Cluj County

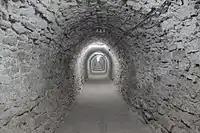
Access tunnel in Turda salt mine. The geological reserve is estimated at 38,750 million tonnes of salt.

Cluj County has rich and varied natural resources. Iron ores came into use in 1962, by exploitations in Căpușu Mic and Băișoara, being conducted over the years a series of geological explorations in Vlaha, Săvădisla and Cacova Ierii. Fossil fuels are represented by brown coal exploited in Ticu–Dâncu–Băgara area and peat, exploited in Călățele–Căpățâna sector. Likewise, there is a gas-condensed dome in Puini in the Transylvanian Plain.